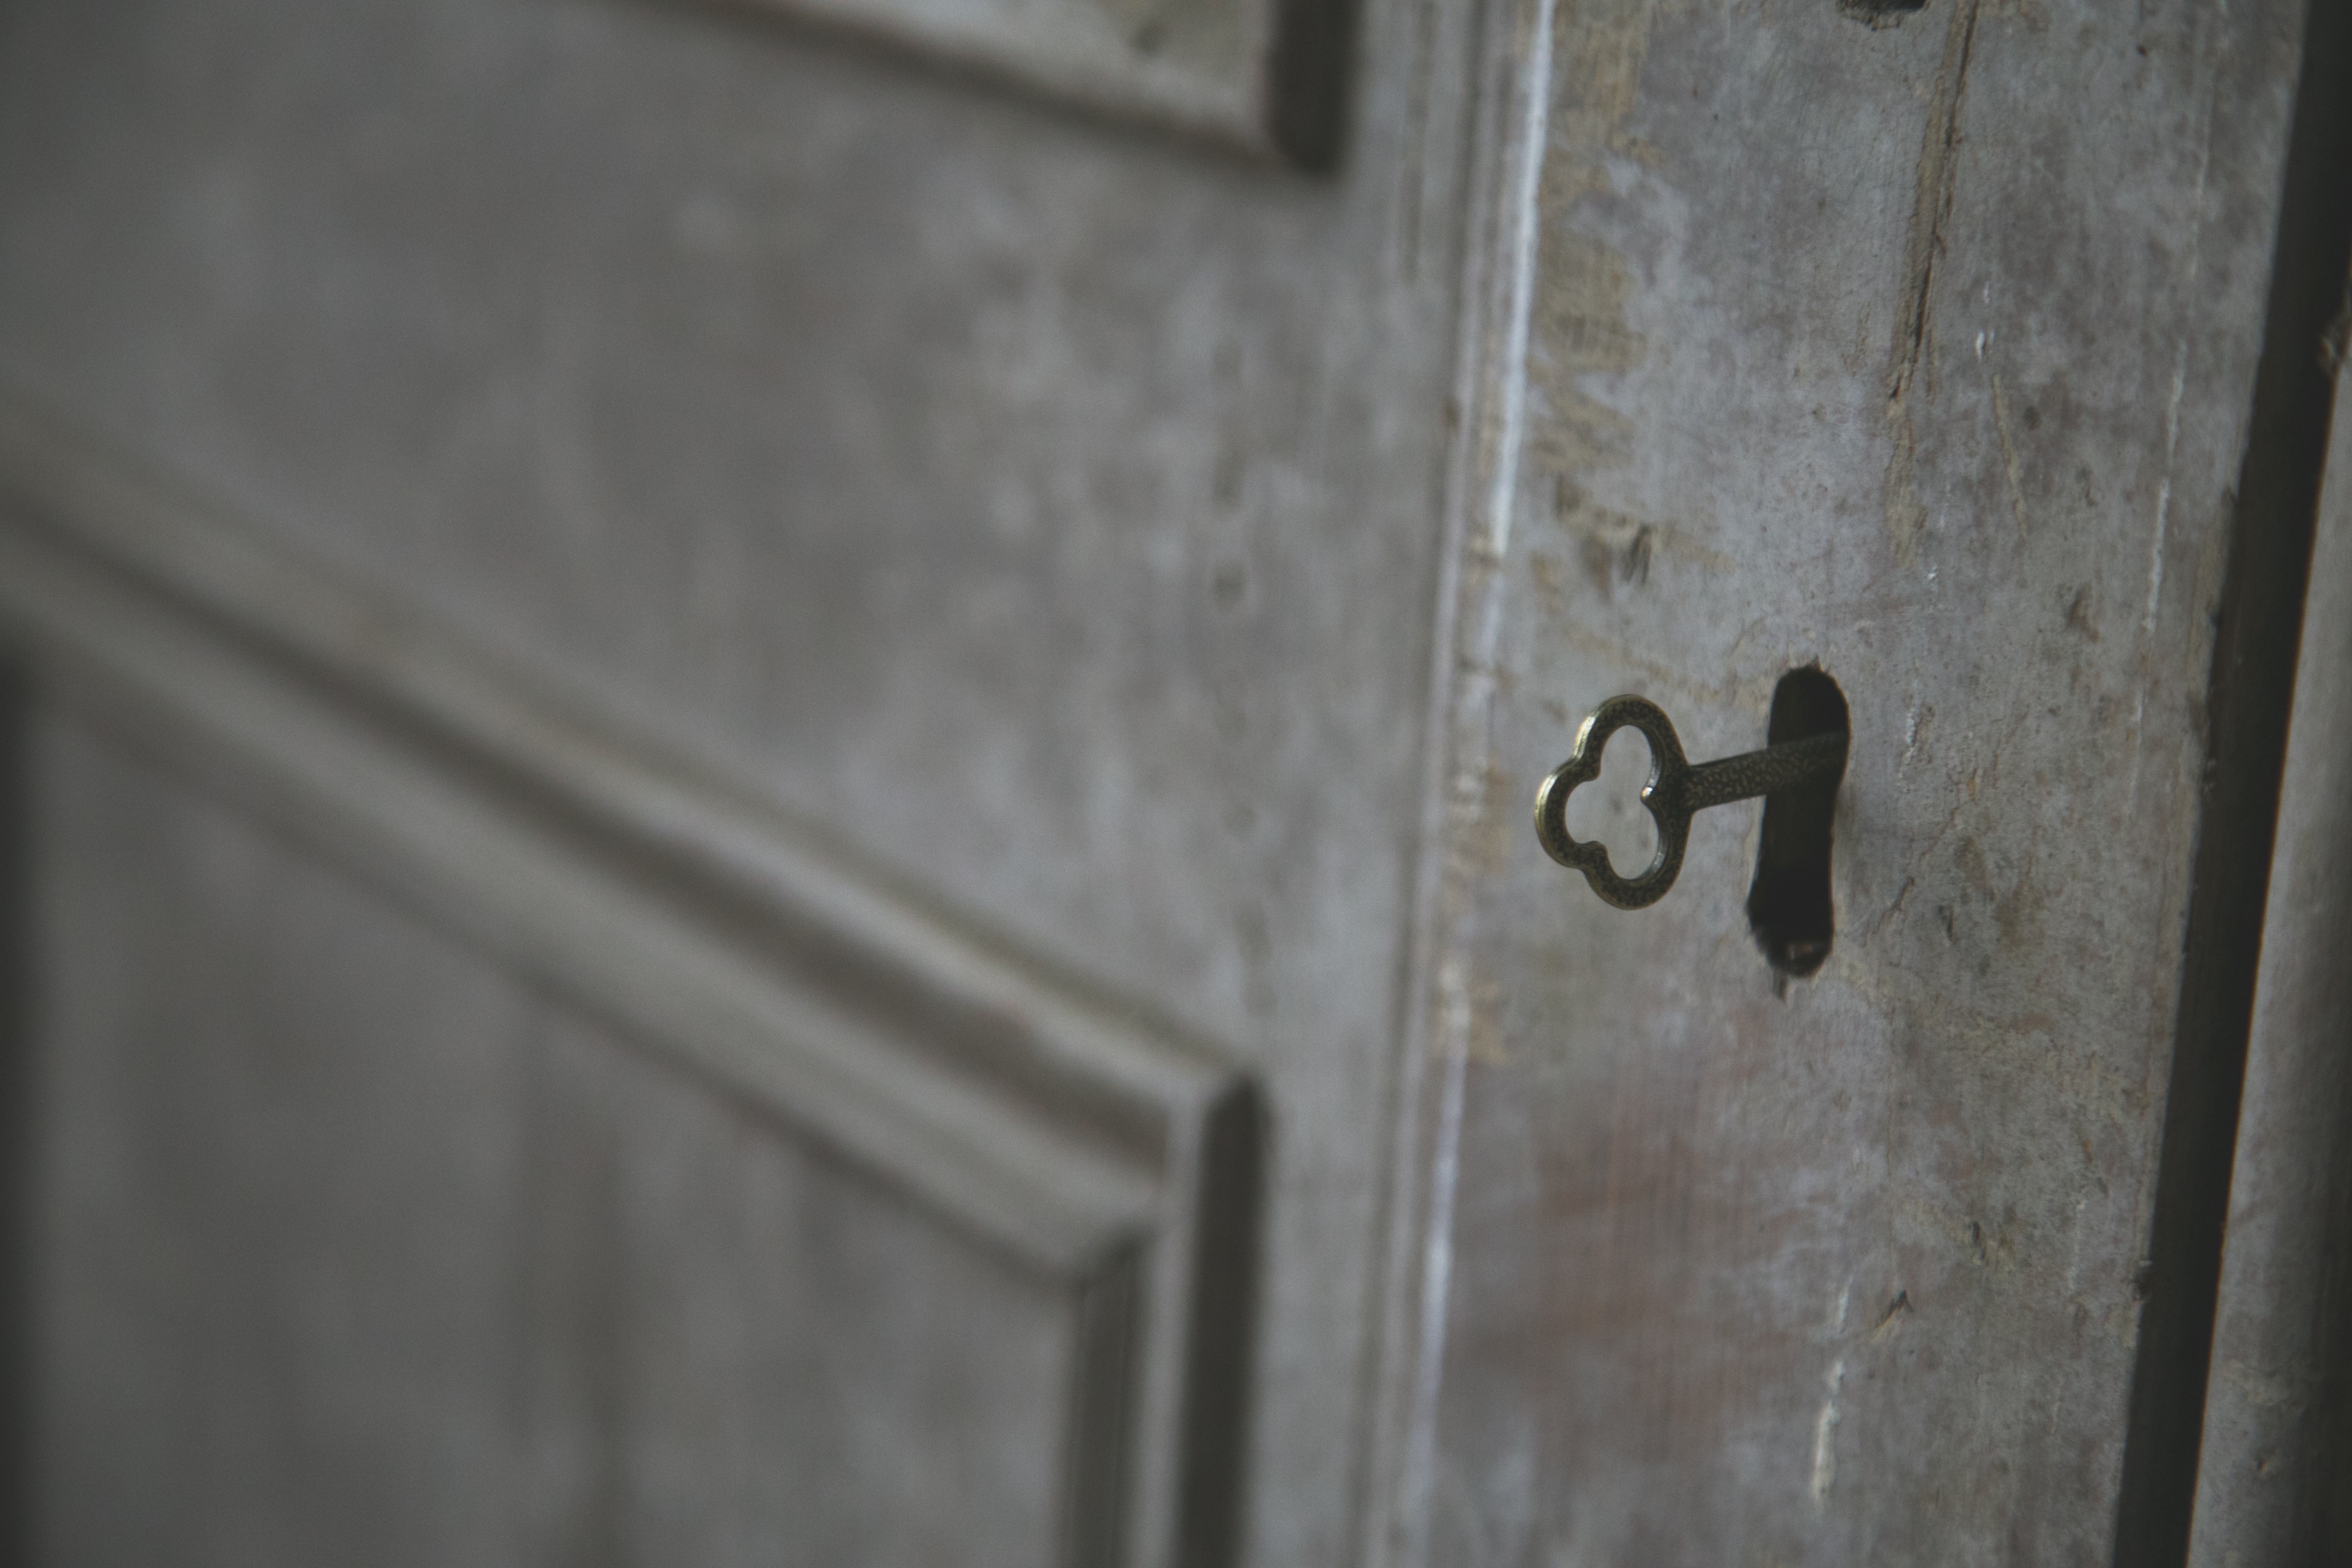
wood, window, wall, door